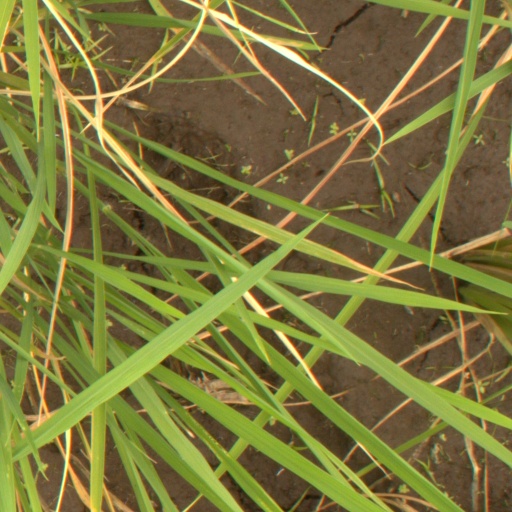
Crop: rice